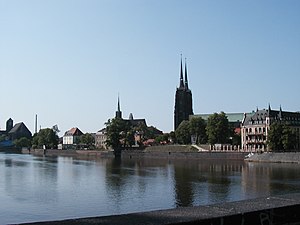
Wrocław / Historie
Udsigt over Oder
Udsigt over floden Oder og domkirkeøen"
Wrocław er Polens fjerde største by med 638.586 indbyggere og regionalhovedstad for Nedre Schlesien i det sydvestlige hjørne af Polen.